Baton Rouge, Louisiana

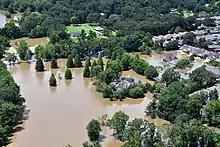
Baton Rouge, 2016 Louisiana flood

Baton Rouge was incorporated in 1817. In 1822, the Pentagon Barracks complex of buildings was completed. The site was used by Spanish, French, and British authorities and was occupied by both the Confederate States Army and United States Army. It was also part of the short-lived Republic of West Florida. In 1951, ownership of the barracks was transferred to the state of Louisiana. In 1976, the complex was listed on the National Register of Historic Places.